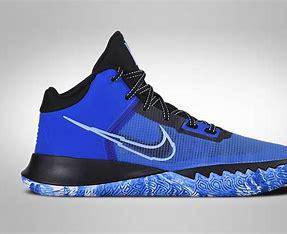
Brand: Nike
Model: Kyrie Flytrap 4